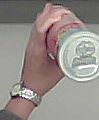
Product: pringles_original